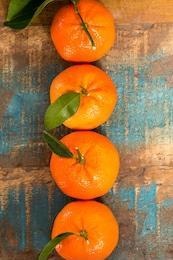
Label: mandarine